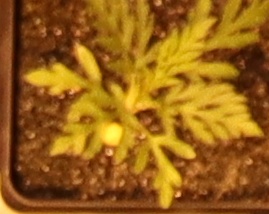
Label: Ragweed